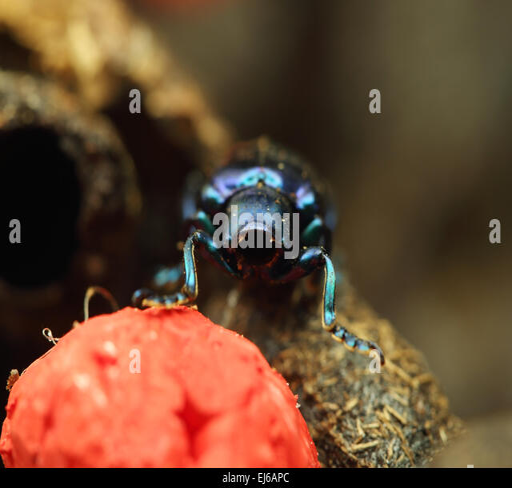
beetle on wood in the forest